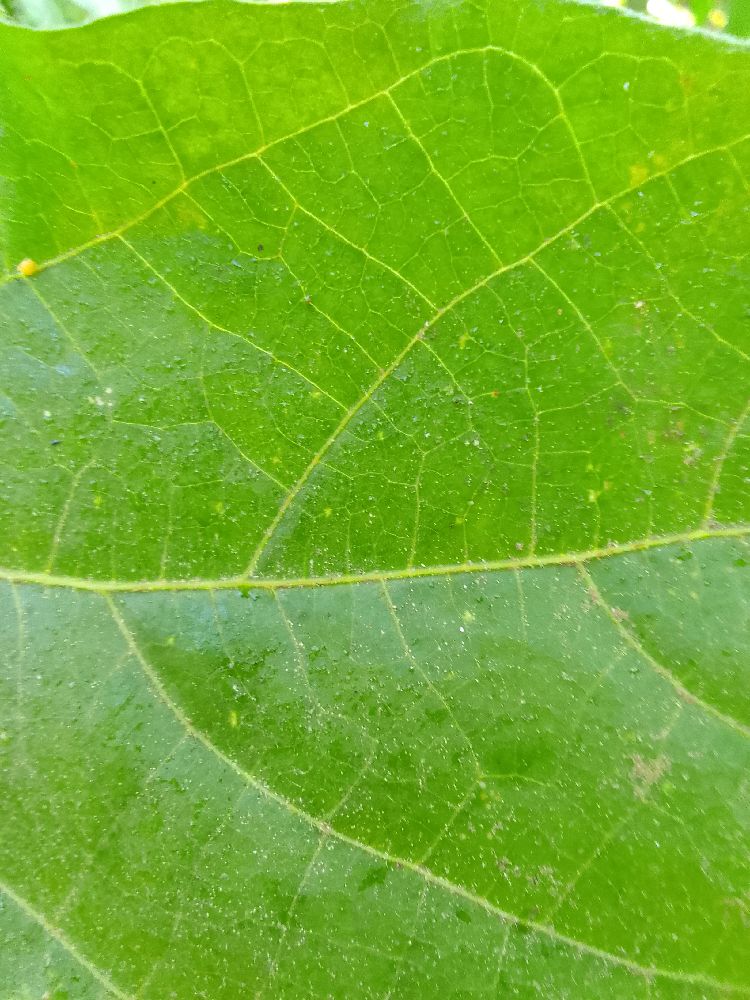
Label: healthy